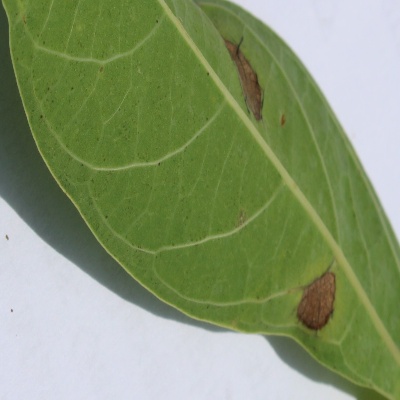
Crop: Cassava
Condition: brown spot